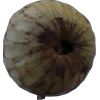
Label: cherimoya